European flying squid

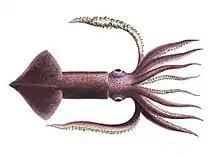
dorsal view

The European flying squid (Todarodes sagittatus) is a species of squid from the continental slope and oceanic waters of the eastern Atlantic Ocean and the Mediterranean Sea. It is the type species of the genus "Todarodes", the type genus of the subfamily Todarodinae of the pelagic squid family Ommastrephidae. It is a species which is targeted by some fisheries, although it is more often a bycatch.